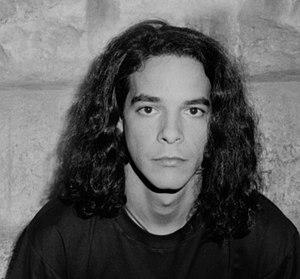
DJ portugais et producteur de musique house DJ Vibe (ou António Pereira) à Lisbonne en 1994. António Pereira a longtemps été considéré comme le premier DJ du pays du Portugal, voyageant dans le monde entier pour jouer dans les plus grands événements de musique électronique de danse du monde. Il est également un ancien membre (avec Rui da Silva) du duo de musique house portugais appelé Underground Sound Of Lisbon. Considéré comme «The Pride Of Portugal», Underground Sound Of Lisbon a acquis une renommée internationale en 1994 après avoir sorti un remix progressif de la maison tribale «So Get Up», l'emblématique poème vocal de 1992 écrit et vocalisé par l'artiste-compositeur grec-californien Ithaka ( Ithaka Darin Pappas). Les États-Unis le mélange de ""So Get Up"" est monté à # 83 sur les charts pop du Royaume-Uni en 1995 et à # 52 sur les charts de danse américain. Le single s'est vendu à environ 80 000 exemplaires en 1994-1995, tandis que les apparitions sur des compilations ont des ventes de la version américaine de ""So Get Up"", à plus de 2 000 000 d'exemplaires. Parce que le label indépendant de Underground Sound Of Lisbon (Kaos Records, Portugal) et leur distributeur international Tribal USA - une filiale d'EMI (dirigée par Rob Di Stefano) ont publié deux acapellas de la voix et des paroles d'Ithaka sans crédit visible, cela a provoqué une boule de neige de versions et remixes bootleg anonymes qui se poursuivent jusqu'à ce jour, transformant la voix d'Ithaka (qui avait été réenregistrée fin 1993 pour la version USL de la chanson) en l'acapella la plus remixée de l'histoire musicale. ceux de Cosmic Gate, Stretch n Vern, Meat KatieIl existe plus de mille remixes connus de ""So Get Up"" (souvent avec des titres alternatifs) vendus à environ 30 000 000 d'exemplaires dans le monde. Les artistes de remix ""So Get Up"" ont inclus